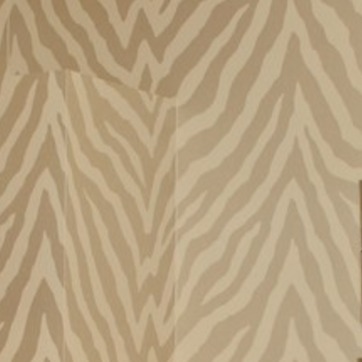
Material: wallpaper